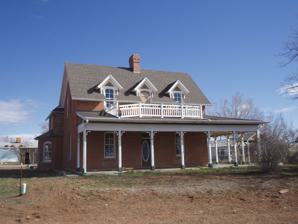
Building: Frederick Isaac and Mary M. Jones House
Country: United States of America
Year built: 1896
United States historic place Frederick Issac and Mary M. Jones House U.S. National Register of Historic Places The house in 2009 Show map of Utah Show map of the United States Location 117 East 200 South, Monticello, Utah Coordinates 37°52′12″N 109°20′24″W / 37.87000°N 109.34000°W / 37.87000; -109.34000 ( Frederick Issac and Mary M. Jones House ) Area less than one acre Built 1896 ( 1896 ) Architectural style Gothic Revival, Victorian Eclectic NRHP reference No. 03000154 Added to NRHP August 14, 2003 The Frederick Isaac and Mary M. Jones House is a historic house in Monticello, Utah . It was built in 1896 for Frederick Isaac Jones, a member of the Church of Jesus Christ of Latter-day Saints from Cedar City, Utah who moved to Montecillo with his wife Mary as a settler. Jones served as the local bishop for 25 years. His house was designed in the Gothic Revival and Victorian Eclectic styles. It has been listed on the National Register of Historic Places since August 14, 2003. References